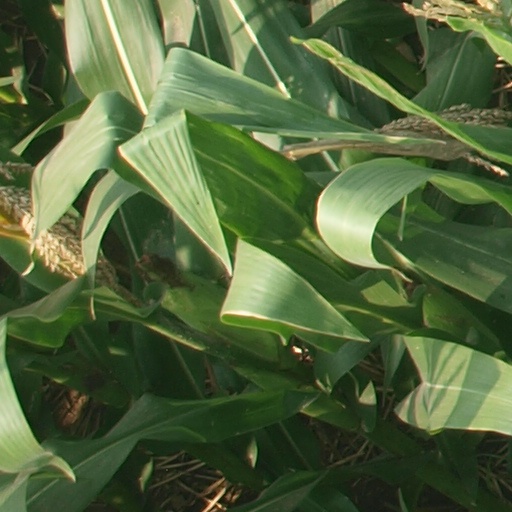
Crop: maize; corn